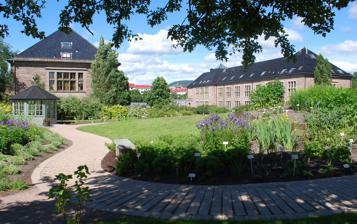
Building: University Botanical Garden (Oslo)
Country: Norway
Year built: 1814
The University Botanical Garden Tøyen hovedgaard The University Botanical Garden ( Botanisk hage ) is Norway's oldest botanical garden . It was first established in 1814 and is administered by the University of Oslo . It is situated in the neighborhood of Tøyen in Oslo , Norway. Tøyen Manor The Tøyen estate is rich in history, and the main wing is probably the oldest wooden building in greater Oslo. Tøyen i Aker was originally an estate owned by the Nonneseter Abbey .  Norway's Chancellor Jens Bjelke acquired the property about 1640. King Frederik VI of Denmark later acquired the estate and subsequently gifted the property to the University of Christiania in 1812. In 1814, work began on the University Botanical Garden. The University of Oslo's oldest building, Tøyen Manor ( Tøyen hovedgaard ), is located in the garden. Today the historic Tøyen Manor houses temporary exhibitions and a café for staff and visitors. Botanical Garden The University Botanical Garden (Oslo), founded in 1814, belongs to the Natural History Museum of the University of Oslo. Through research, education and plant conservation, the garden seeks to increase public awareness of the importance of plant diversity. The plant collections contain approx. 7500 species. Johan Siebke was the botanical gardener at the Botanical Garden from the date of establishment. He contributed greatly to the planning and construction of the botanical garden and to the operation during the next first 40 years. The garden originally covered 75,000 square metres, but has since doubled in size. Botanical Museum ( Botanisk museum ) which dated to 1863 was merged with the Botanical Garden in 1975. The collection includes roughly 35,000 plants of about 7,500 unique species. Museums The Natural History Museum at the University of Oslo is Norway's most comprehensive natural history collection. A selection of specimens are on display for the general public, in the Geological Museum and the Zoological Museum. The Natural History Museum in Oslo is where you can see the famous fossil known as "Ida", the oldest primate fossil known and the most complete fossil of an early primate. She was bought by the museum in 2007, and presented to the world in 2009. The geological museum was established in 1917 by Waldemar Christofer Brøgger . Gallery References